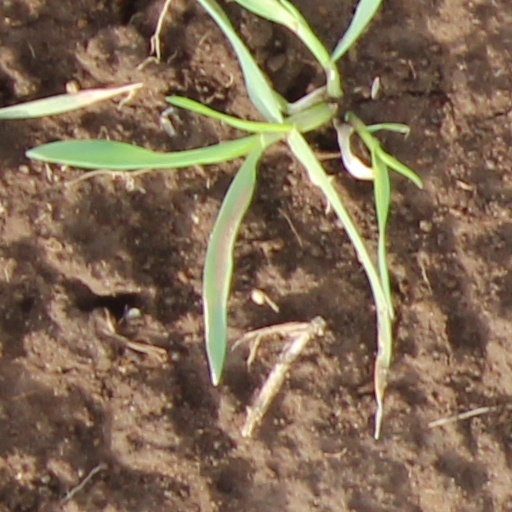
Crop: wheat